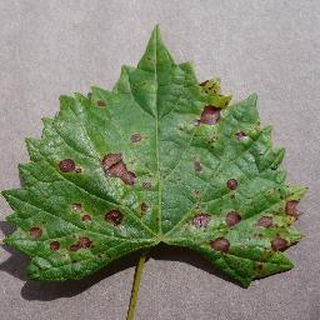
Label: grape_black_rot